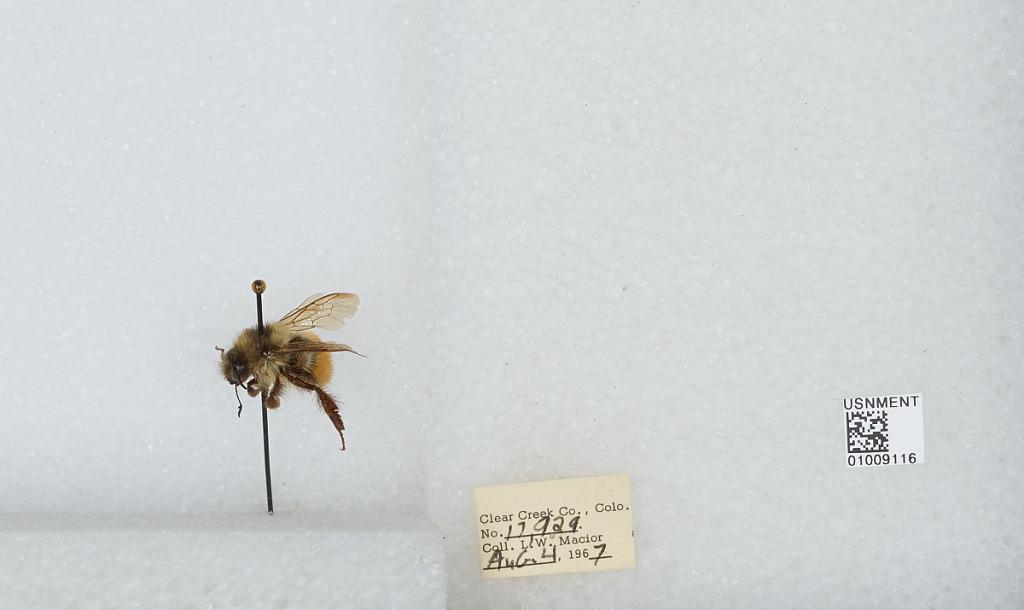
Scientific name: Bombus (Pyrobombus) melanopygus Nylander
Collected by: L. Macior
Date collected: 1967-8-4
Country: United States
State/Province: Colorado
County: Clear Creek
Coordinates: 39.6958, -105.725